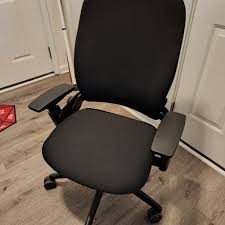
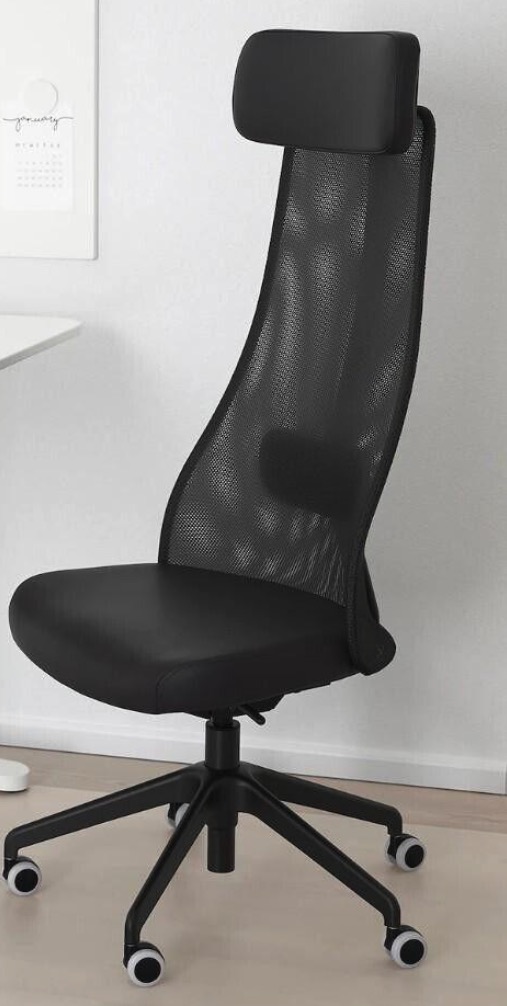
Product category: items_chair
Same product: no